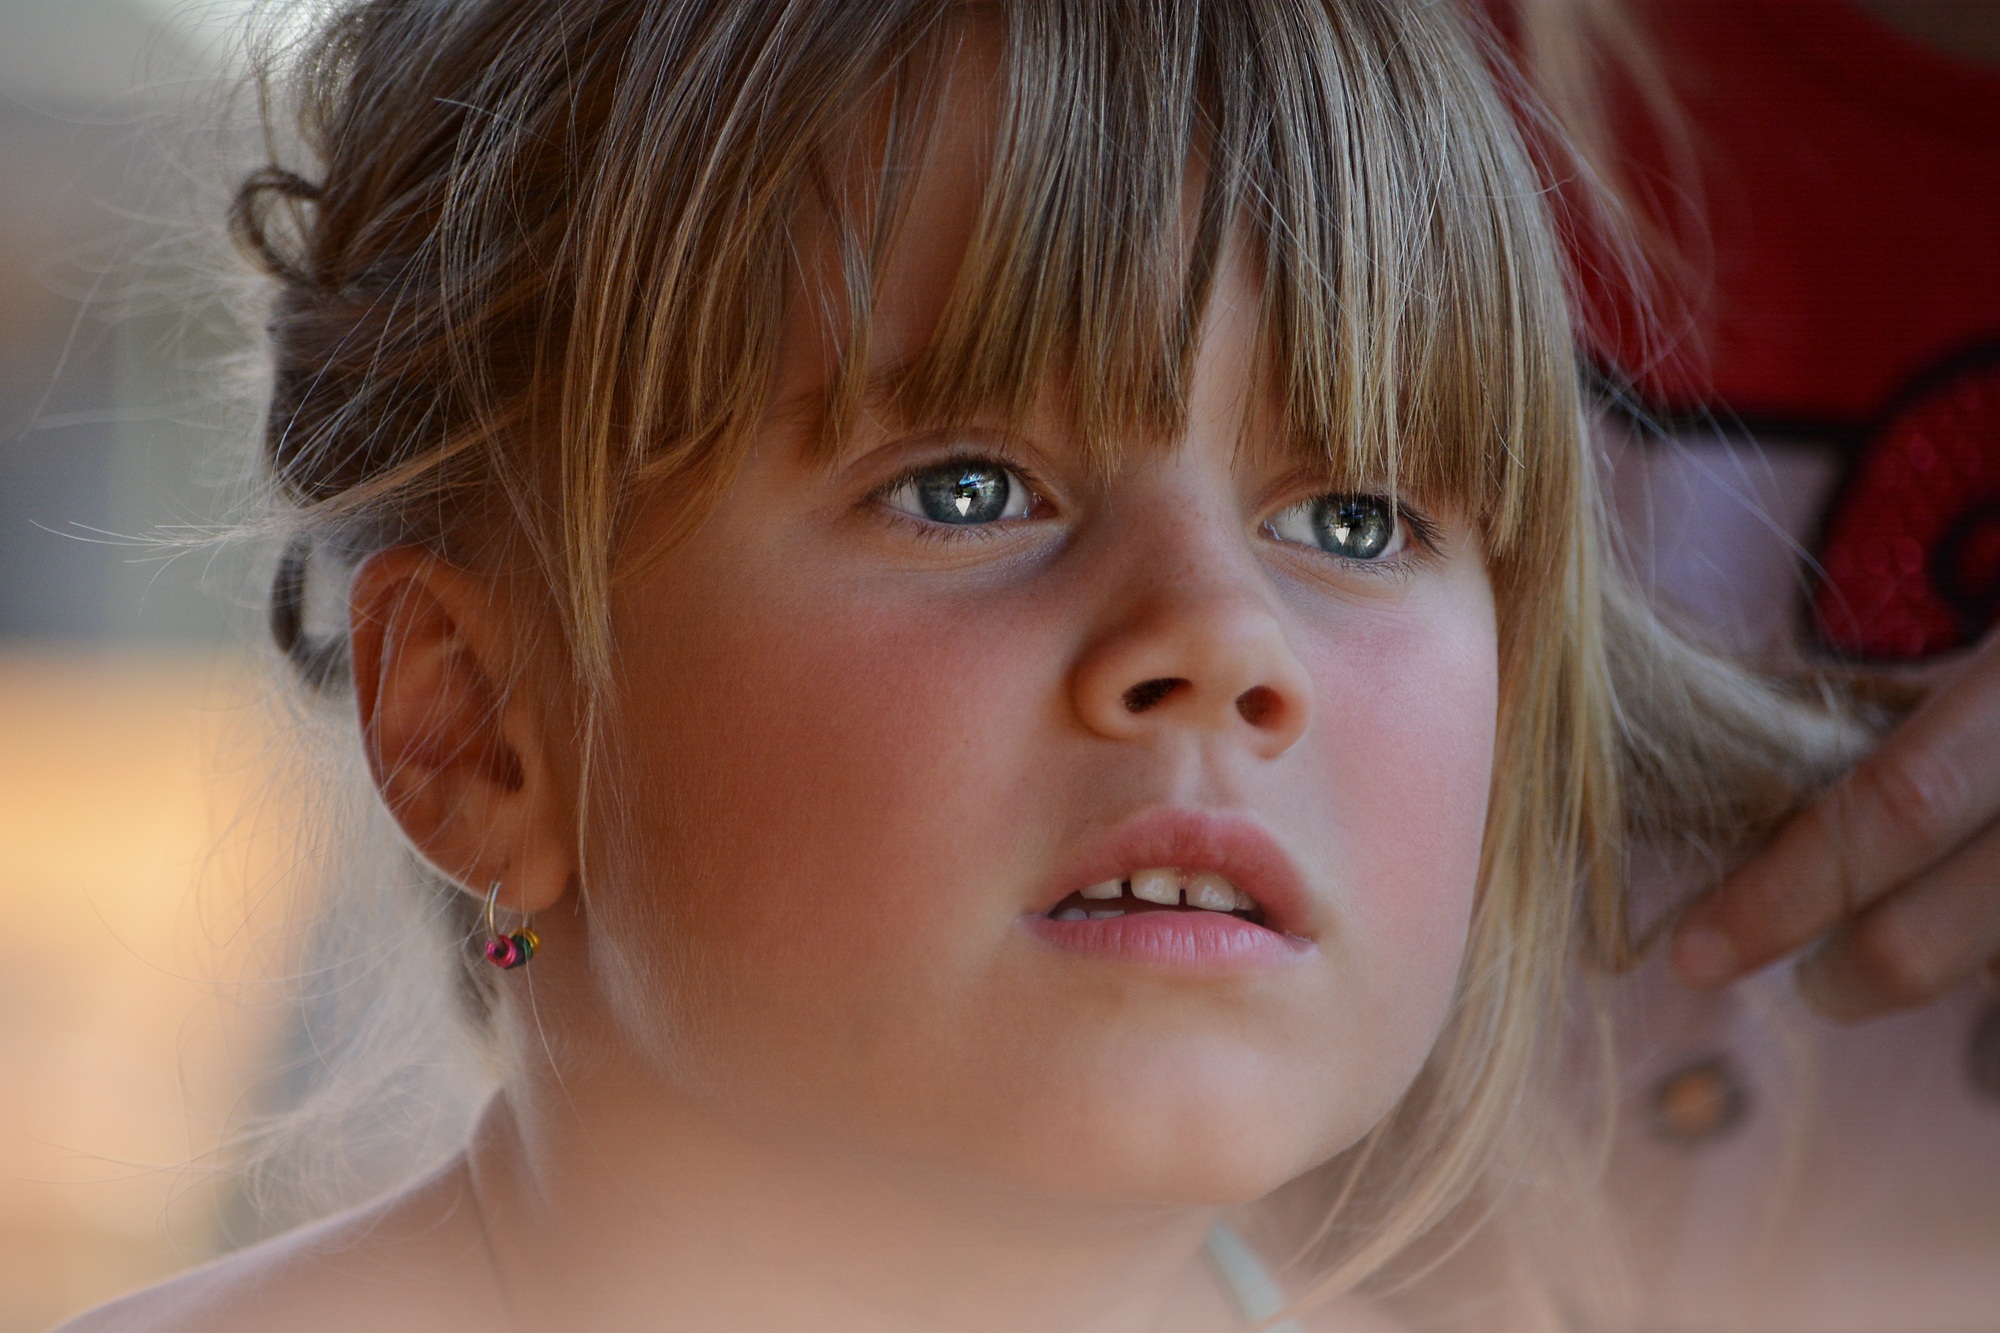
person, girl, woman, hair, portrait, child, human, close, facial expression, hairstyle, smile, mouth, close up, human body, face, nose, infant, toddler, eye, head, skin, beauty, blond, organ, laughter, tooth, sweetness, emotion, brown hair, portrait photography, braid hair